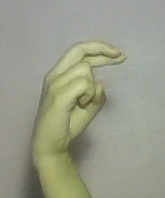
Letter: zay